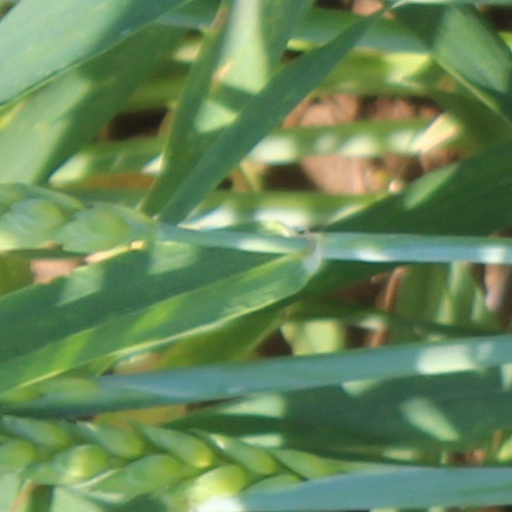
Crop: wheat